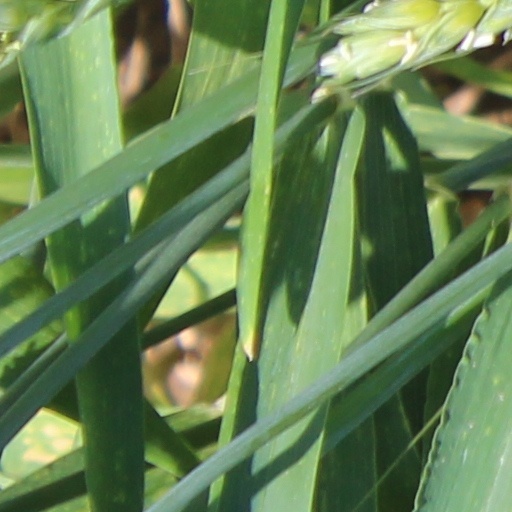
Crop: wheat